Eugène Turpin

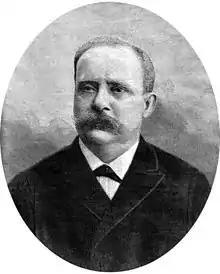
Eugène Turpin.

François Eugène Turpin (30 September 1848 – 24 January 1927) was a French chemist involved in research of explosive materials. He lived in Colombes.